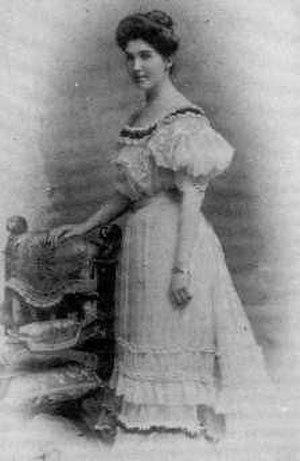
Élisabeth Marie Adélaïde Dobrzensky de Dobrzenicz, née le 7 décembre 1875 au château de Chotěboř, dans la Bohême austro-hongroise, et morte le 11 juin 1951 à Sintra, au Portugal. Princesse d'Orléans-Bragance par son mariage, elle est, pour une partie des monarchistes brésiliens, impératrice du Brésil de jure.